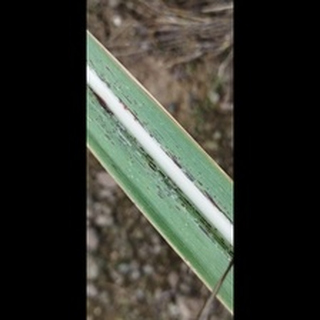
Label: sugarcane_rust